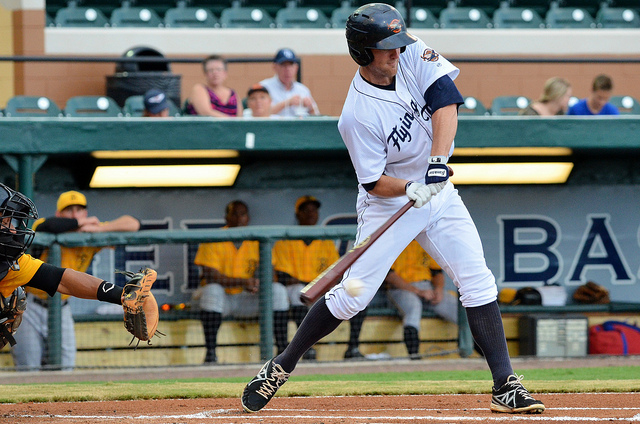
một cầu thủ đánh bóng đang vung gậy để đánh bóng